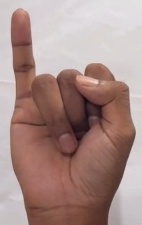
ASL sign: I